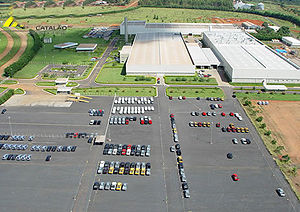
Catalão
Catalão er den næststørste by i den brasilianske delstat Goiás med 86.647 indbyggere.